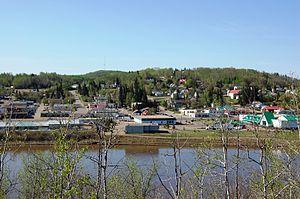
Athabasca, originellement appelé Athabasca Landing, est une ville canadienne de 2 990 habitants, situé au nord de la province de l'Alberta, à 145 km au nord d'Edmonton, le long de la Rivière Athabasca. C'est le centre du Comté d'Athabasca.
Cet article présente une liste des villes de l'Alberta. Elle recense toutes les municipalités de la province canadienne de l'Alberta ayant le statut juridique de ville, un statut de municipalité urbaine qui se situe entre le village et la cité selon le nombre d'habitants. Lors du recensement de 2011, l'Alberta comprenait 107 villes ayant le statut de town. Celles-ci sont classées par ordre alphabétique dans un tableau triable contenant leur nom, la municipalité spécialisée ou rurale qui leur sont environnante ou adjacente, leur population selon le recensement municipal le plus récent, selon le recensement du Canada de 2011 et selon le recensement du Canada de 2006, le changement démographique entre 2006 et 2011, leur superficie ainsi que leur densité de population.